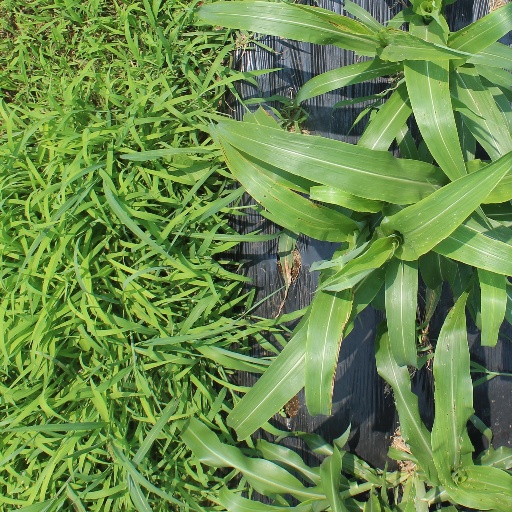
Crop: sorghum